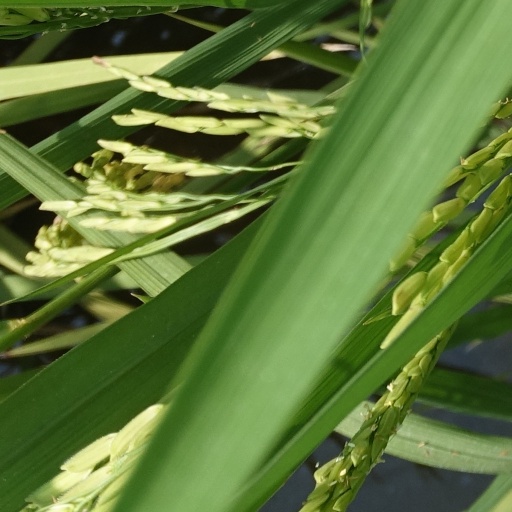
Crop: rice